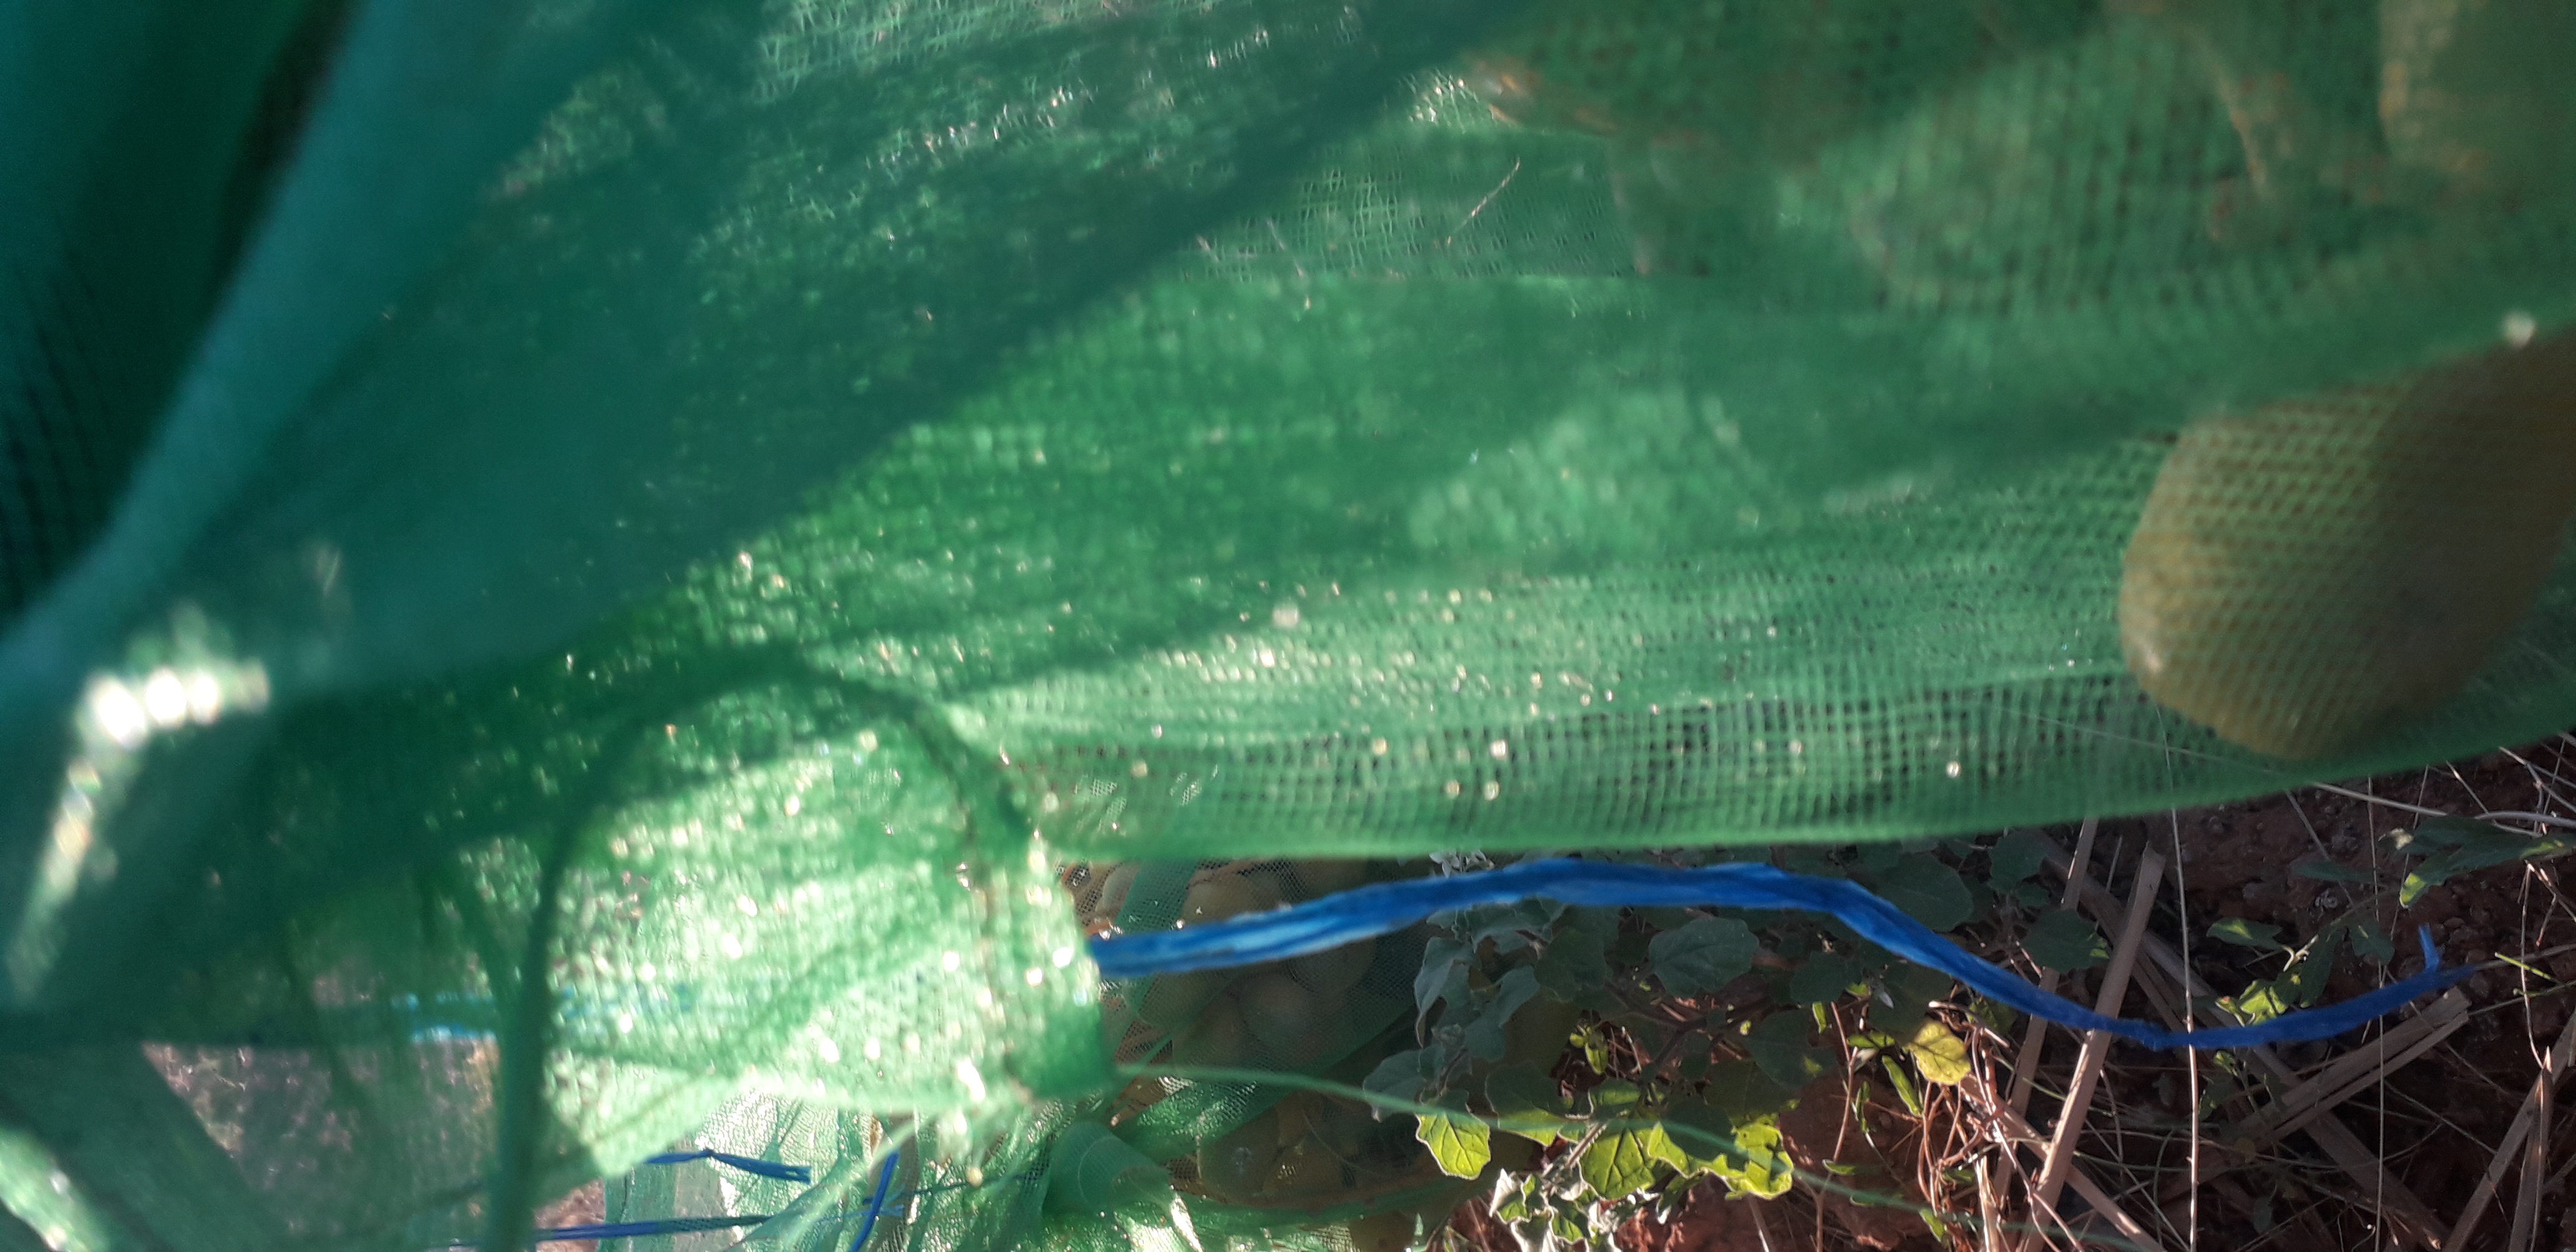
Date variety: Boufagous